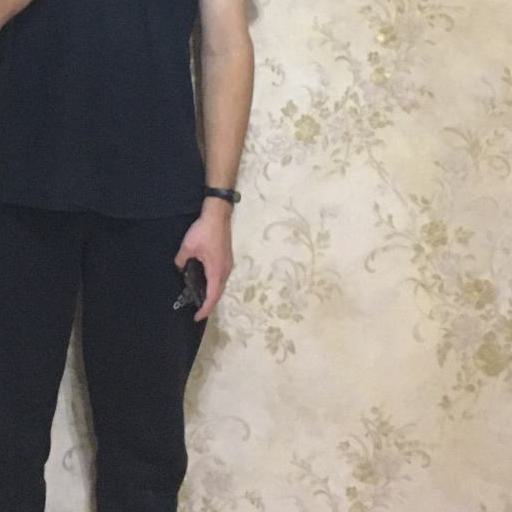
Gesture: no_gesture